Mono Lake

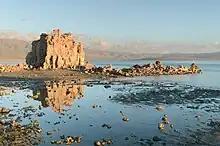
"South Tufa, Mono Lake" (2013).

In 1968, the artist Robert Smithson made "Mono Lake Non-Site (Cinders near Black Point)" using pumice collected while visiting Mono on July 27, 1968, with his wife Nancy Holt and Michael Heizer (both prominent visual artists). In 2004, Nancy Holt made a short film entitled "Mono Lake" using Super 8 footage and photographs of this trip. An audio recording by Smithson and Heizer, two songs by Waylon Jennings, and Michel Legrand's "Le Jeu", the main theme of Jacques Demy's film "Bay of Angels" (1963), were used for the soundtrack.